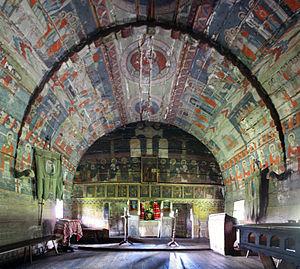
Le Musée ethnographique de Transylvanie se trouve à Cluj, en Roumanie. Ayant une histoire de plus de 80 ans, le Musée ethnographique de Transylvanie est l'un des plus grands musées de son genre de la Roumanie. Il est composé de deux sections d'exposition dont une abritée par le Palais de la Redoute situé au centre ville alors que l'autre est une section en plein air situé dans le nord-ouest de la ville, dans la Forêt d'Hoia.